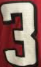
Number: 3